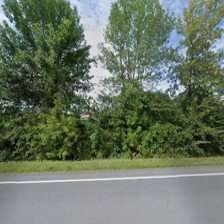
Label: streetView